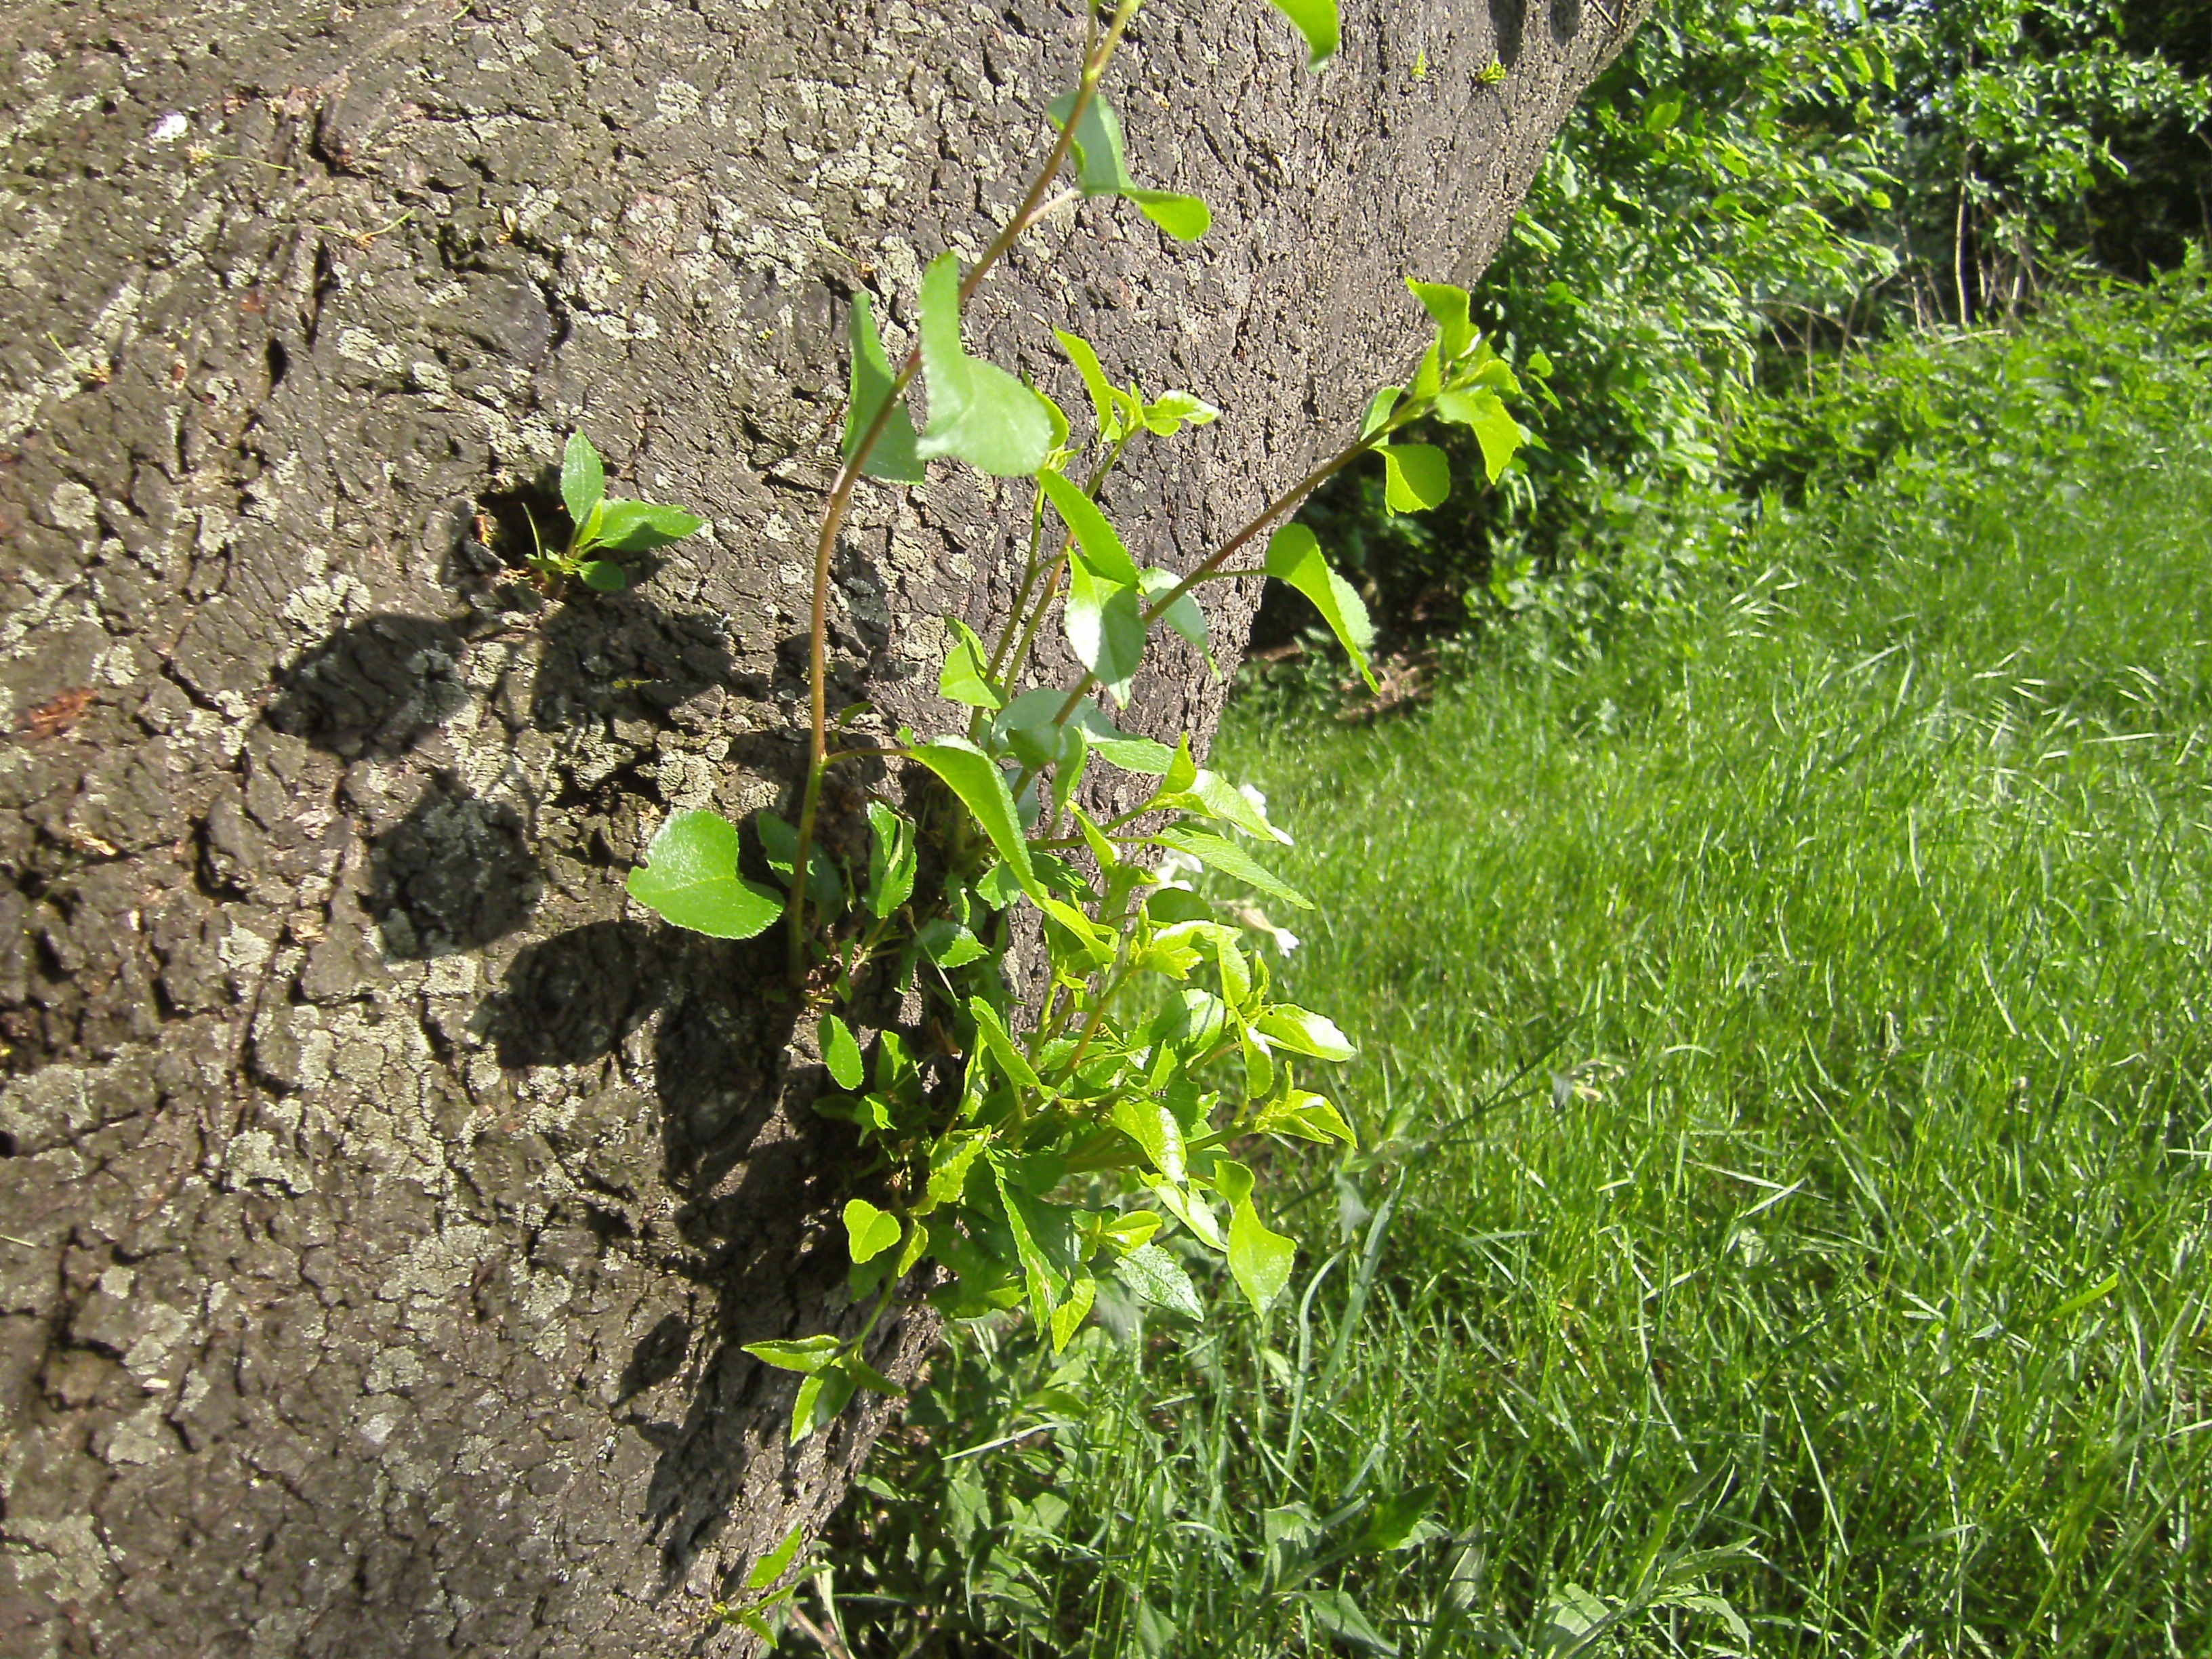
grass, growth, plant, lawn, leaf, flower, live, green, produce, soil, botany, garden, flora, wildflower, shrub, hope, flowering plant, land plant